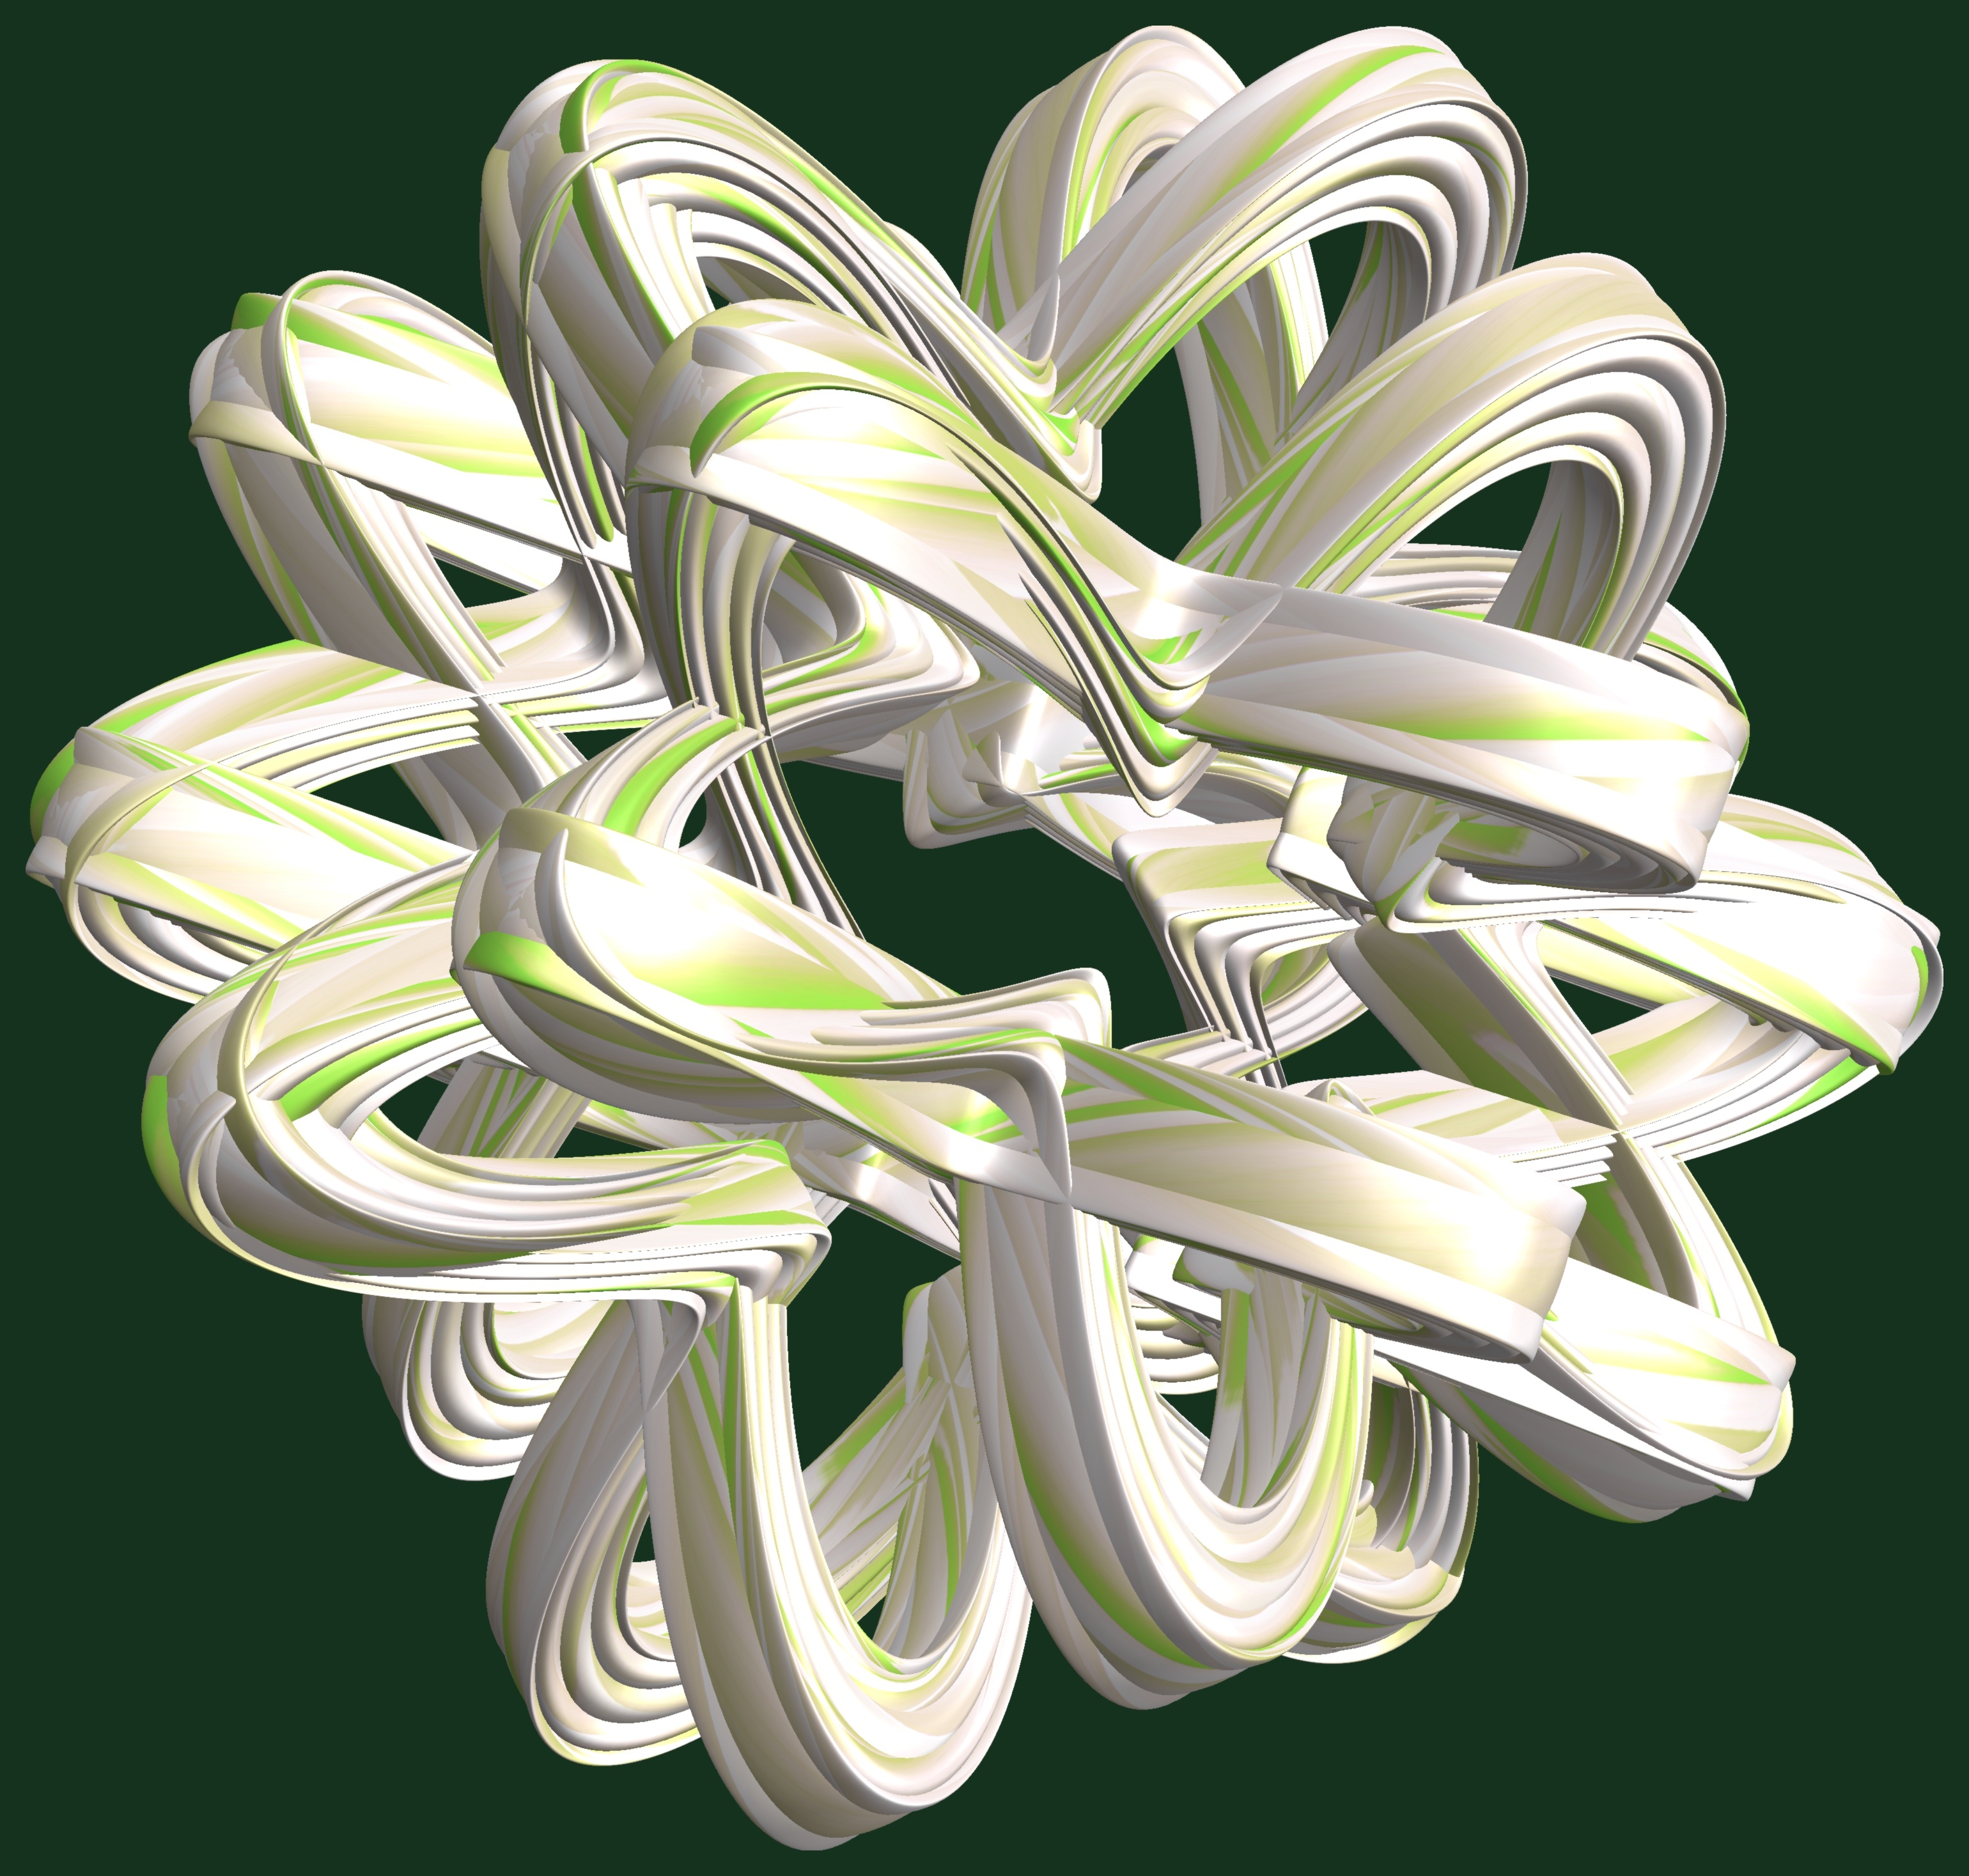
structure, plant, texture, leaf, flower, petal, pattern, green, flora, illustration, design, symmetry, 3d, graphic, lily, torus, mathematica, cg, parametricplot3d, code, program, algorithm, abstruct, mapping, flowering plant, land plant